History of the United States foreign policy

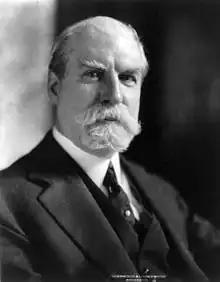
Secretary of State Charles Evans Hughes chaired the Washington Naval Conference in 1921–1922

Secretary of State Seward was an enthusiastic expansionist, but he had minimal support in Congress. In 1867, Russia, fearing a possible war with Great Britain, decided it would quickly lose its Alaska colony in a war, and decided to sell it to the United States for $7.2 million. The bargain was much too good to pass up, especially since it gave the Americans a major presence in the North Pacific and blocked the British from expanding there. Public opinion was generally supportive, despite much humor about the folly of purchasing a giant "polar bear garden". American soldiers replace the Russians, and the Russian merchants involved in the fur trade all left. However some Russian Orthodox priests remained as missionaries among the Alaska natives. Alaska attracted almost no attention until the 1890s, when gold was discovered in the neighboring Yukon district of Canada, and the easiest way for miners to get there was through Alaska. In addition gold was found in Alaska itself.